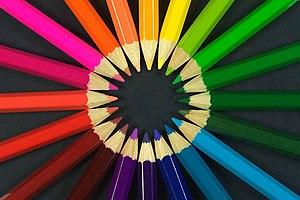
Crayons de couleur Español: Lápices de colores
Un livre de coloriage est un livre ou un cahier contenant des dessins au trait que le lecteur doit mettre en couleur avec des crayons, des feutres, de la peinture ou par tout autre moyen. Les livres de coloriage sont généralement destinés aux enfants, bien qu'il en existe aussi pour adultes.